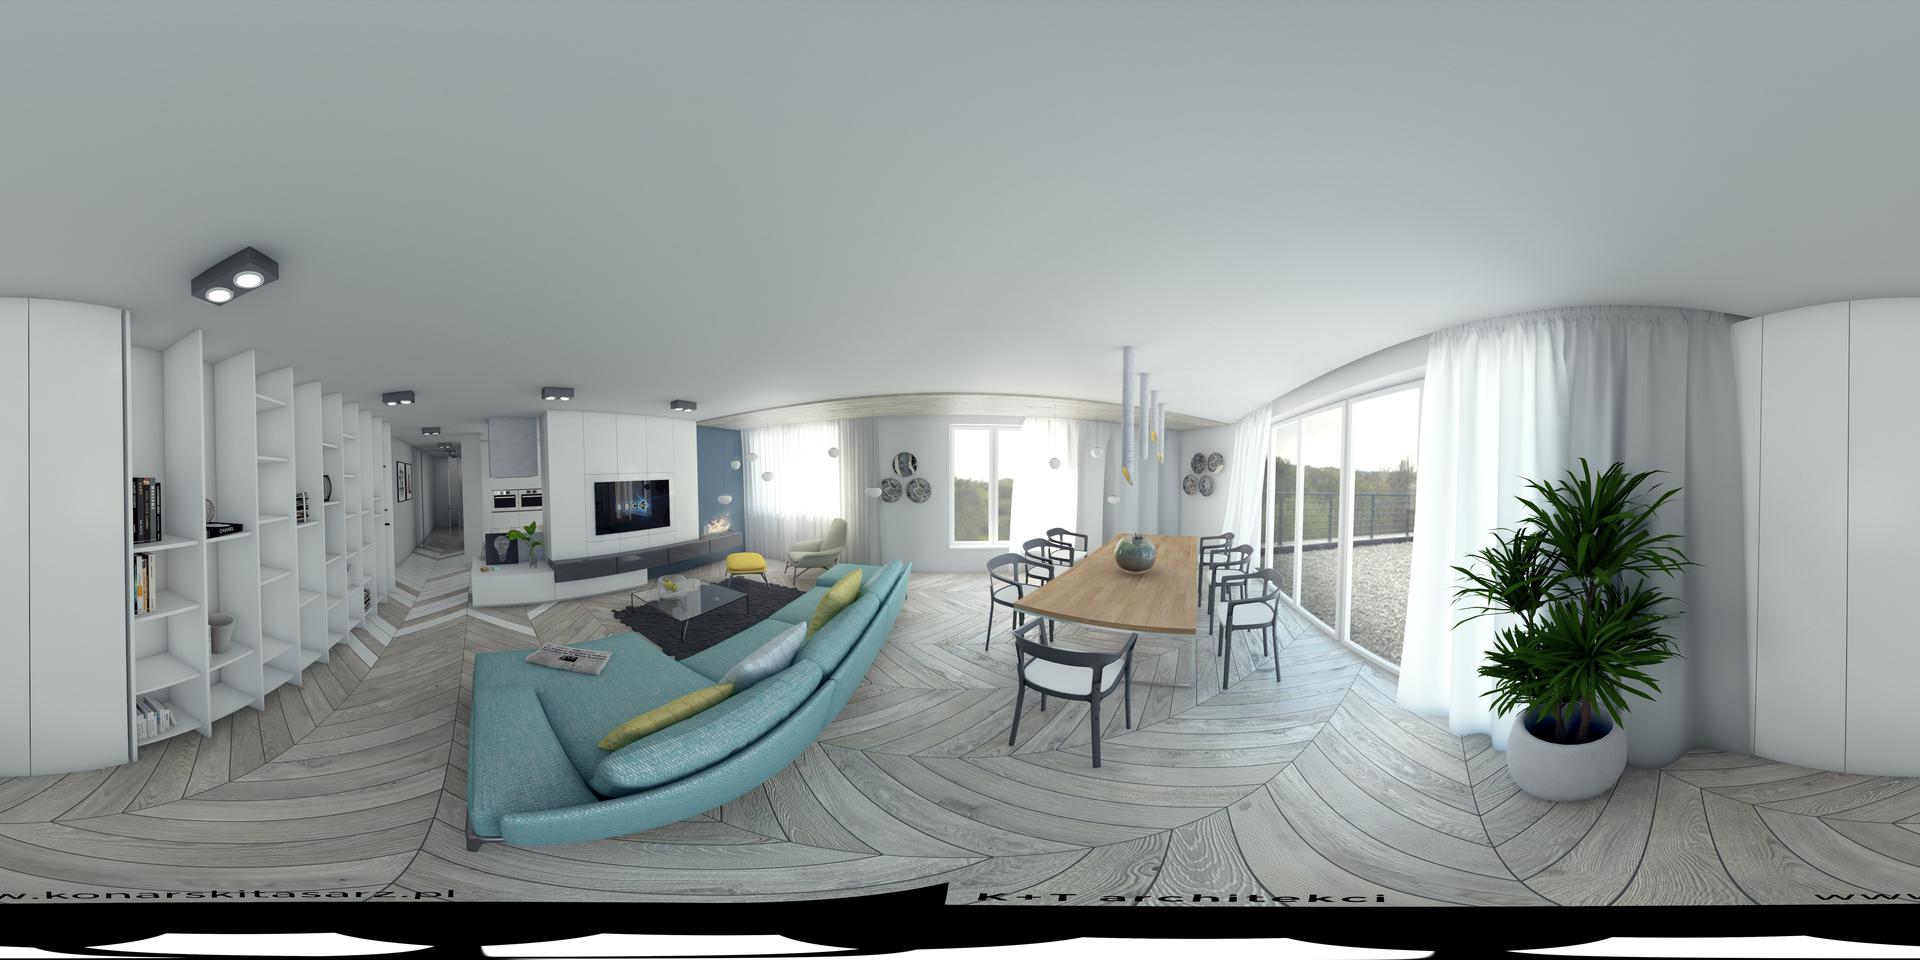
Referred object: the small yellow ottoman by the TV

Referred object: the tall green potted plant